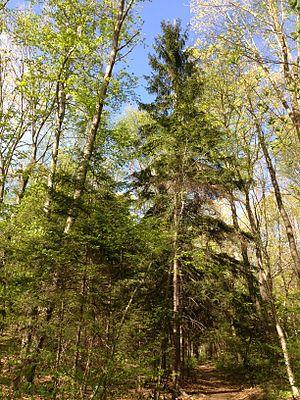
L'épinette rouge ou épicéa rouge est un arbre appartenant à la famille des Pinaceae et au genre Picea natif de l'Amérique du Nord. Son bois de qualité, léger mais résistant, est largement utilisé comme bois d'œuvre, pour la construction, et aussi pour la fabrication de pâte à papier et d'instruments de musique à cordes.